Qualicum Beach

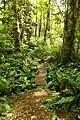
Grandon Creek

Milner Gardens is a 70-acre estate that was previously owned by H.R. Milner. Member of the royal family have visited twice; Prince Charles and Princess Diana visited the gardens in 1986. Prince Philip and Queen Elizabeth stayed in 1987. Vancouver Island University acquired the estate in 1996 and converted the private gardens to a public garden. The gardens feature old growth Douglas firs, cedar trees, and rare rhododendrons.